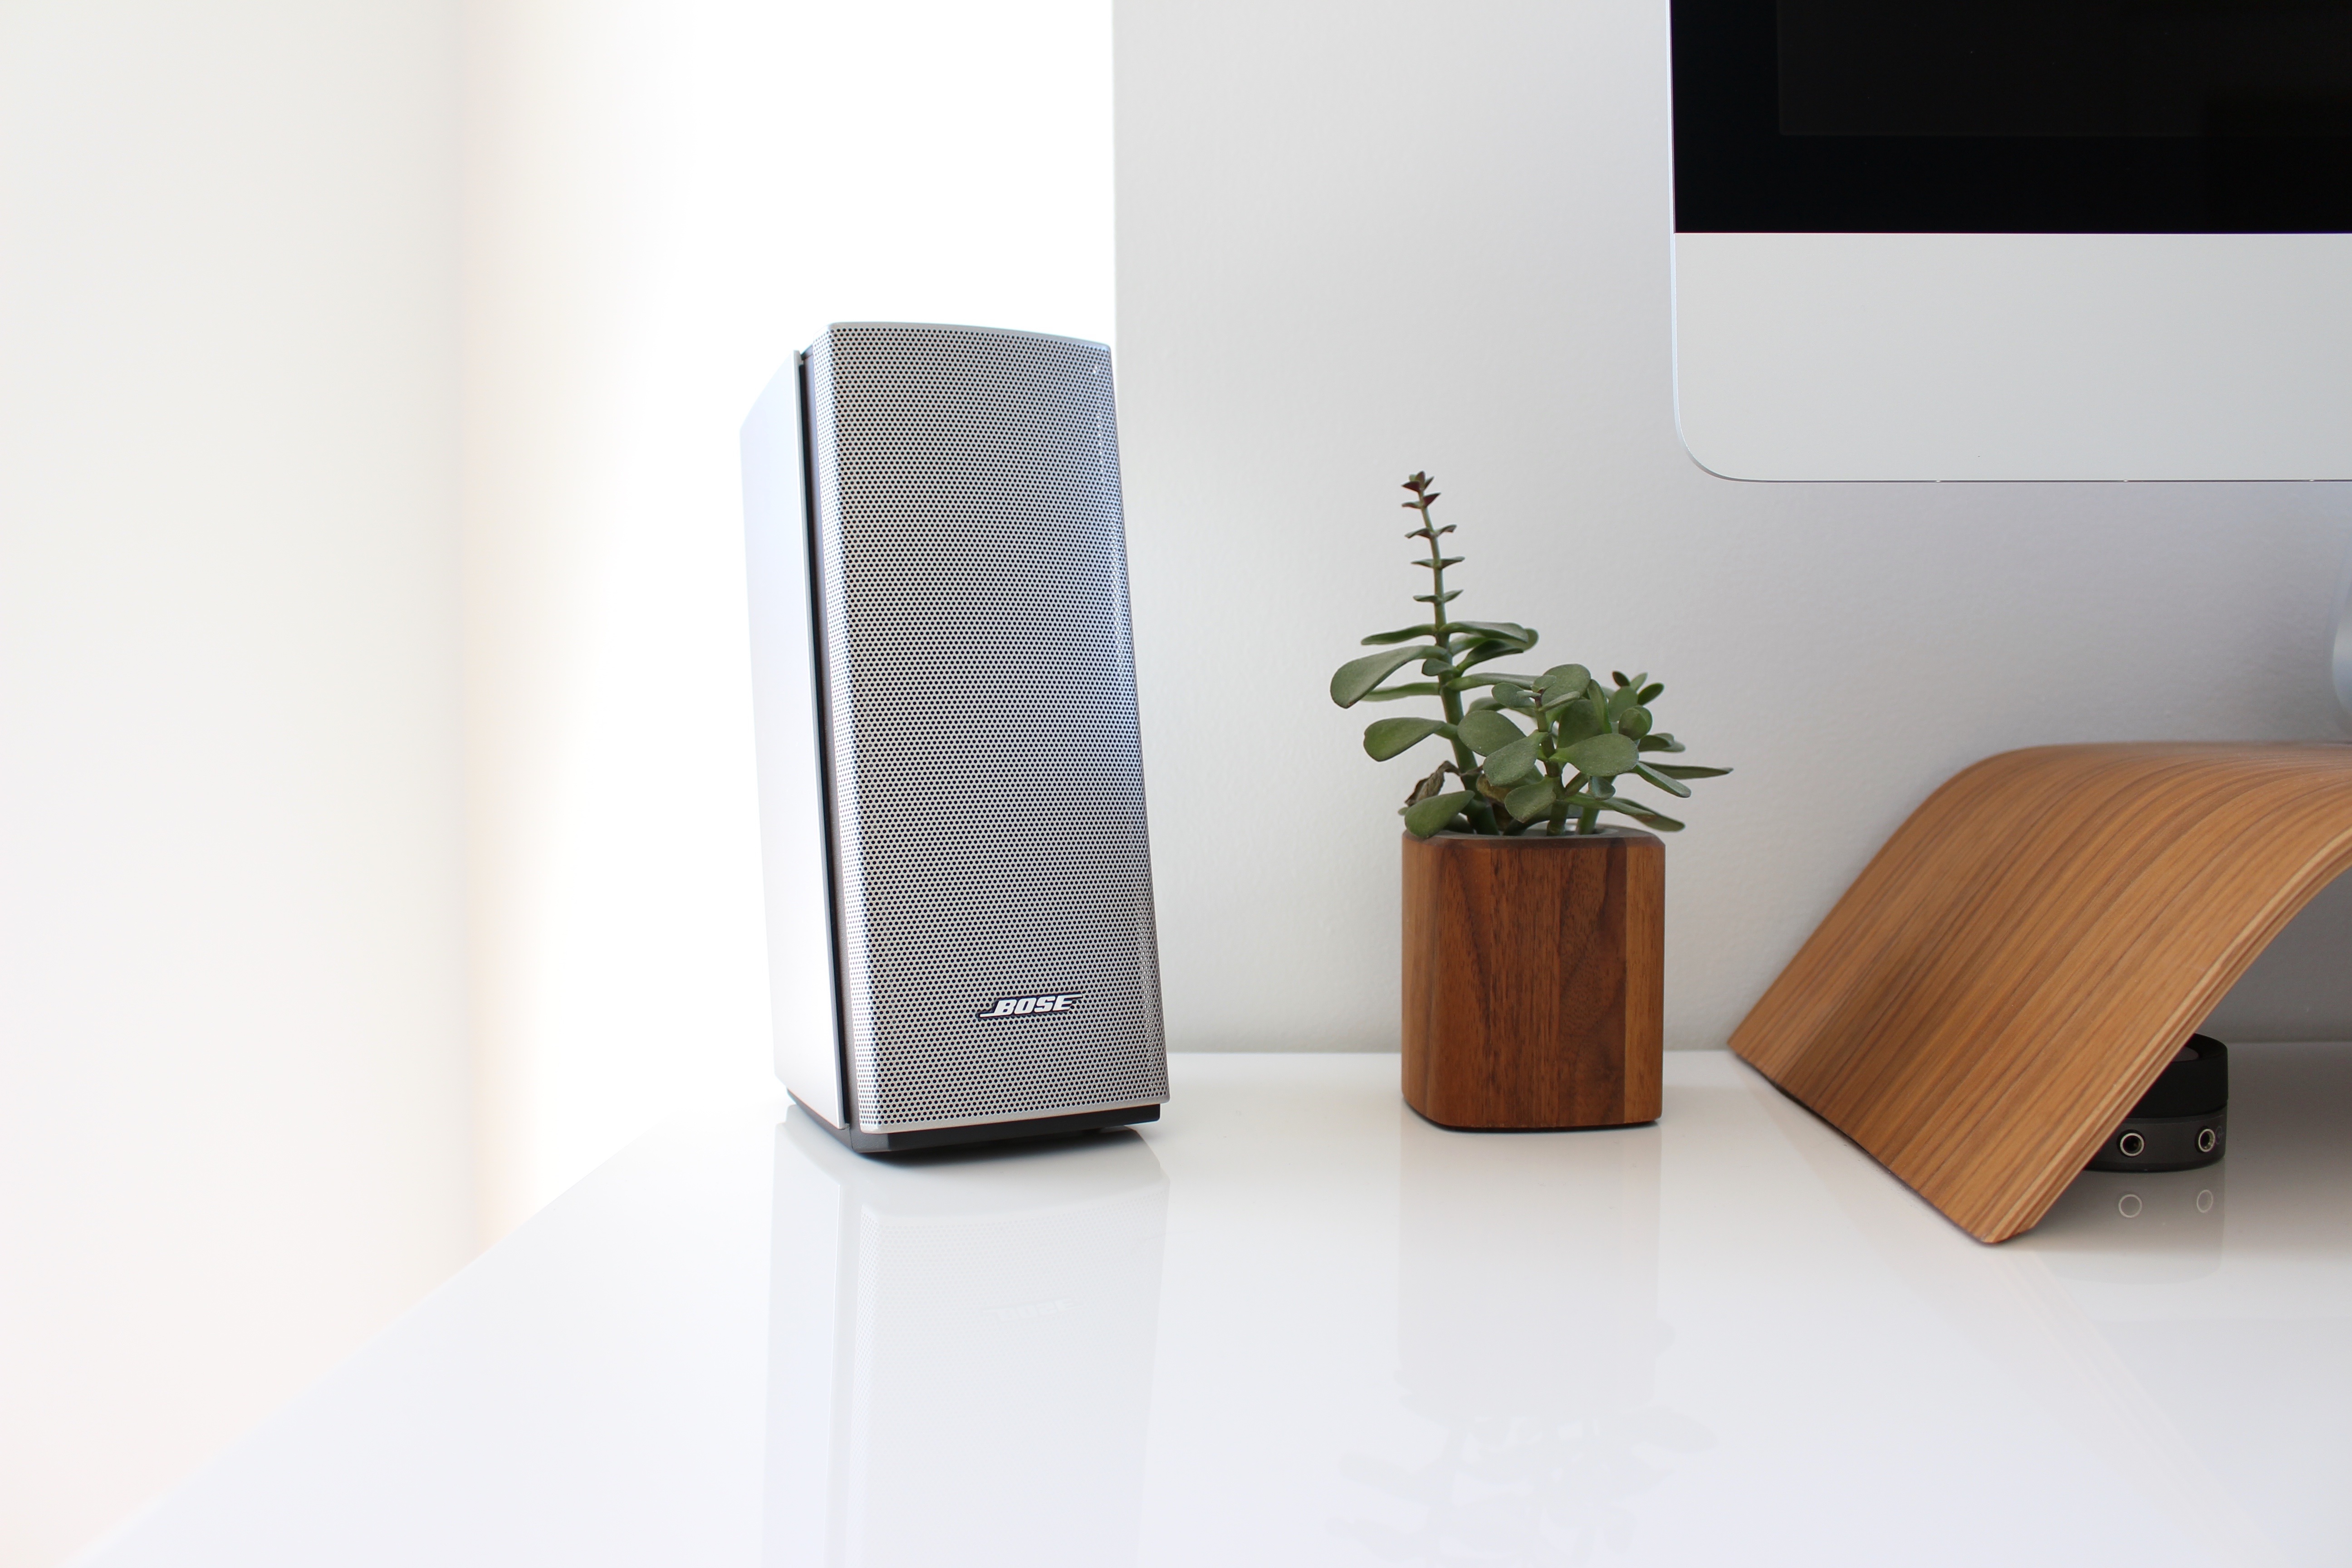
loudspeaker, product, audio equipment, computer speaker, electronics, technology, plywood, room, electronic device, furniture, wood, floor, air purifier, air conditioning, table, desk, home appliance